Chettisham railway station

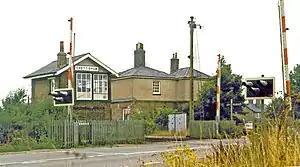
Remains in 1983

Chettisham railway station is a former railway station in Chettisham, Cambridgeshire. It was on the Great Eastern Railway route between Ely and March. Although the station closed for passengers in 1960, the line is still in use.